Blue-Blazed Trails

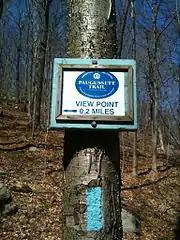
Blue Blaze and CFPA Sign for scenic overlook spur on tree along Paugussett Trail near Golden Hill Lane in Shelton, Connecticut

The Blue-Blazed Hiking Trail (BBHT) system, managed by the Connecticut Forest & Park Association (CFPA), and the related trail systems documented in the two-volume ("East" and "West") 19th Edition of the "Connecticut Walk Book" comprise over 800 miles of hiking trails in Connecticut.